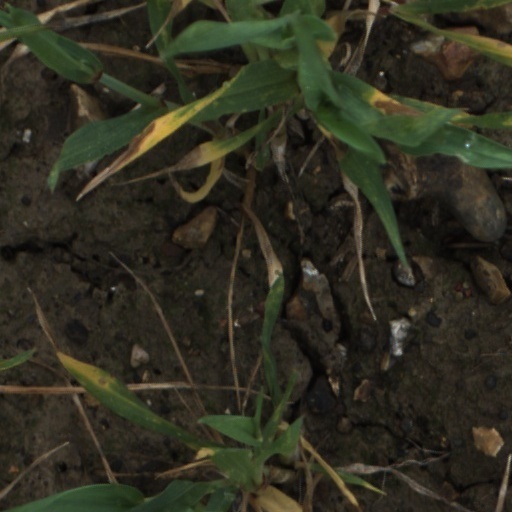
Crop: wheat